Circumferential Road 4

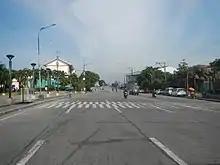
C-4 Road in Navotas

The section of C-4 Road is known as such from R-10 at the Bangkulasi Bridge over the Tullahan River in Navotas to Paterio Aquino Avenue (Letre Road) at the boundary of Malabon and Caloocan.